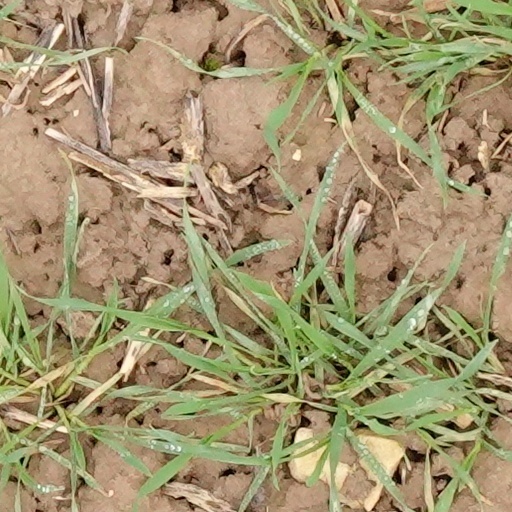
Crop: wheat